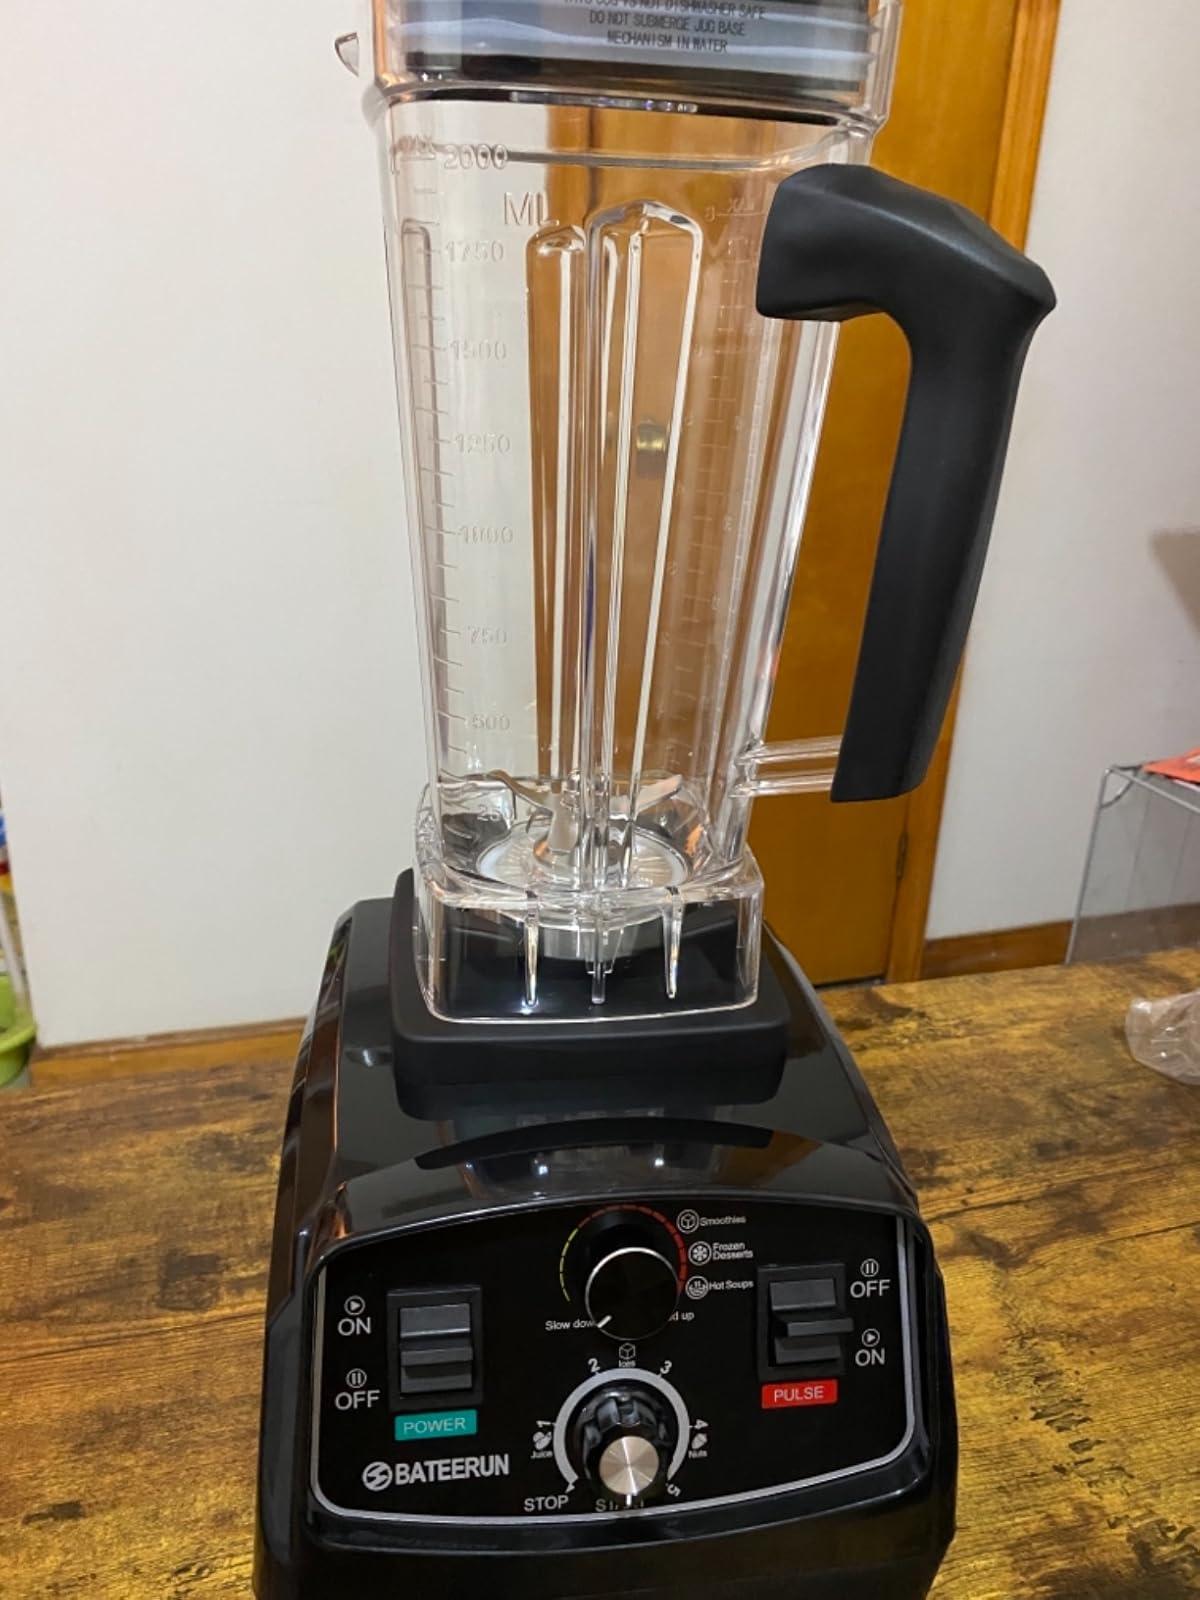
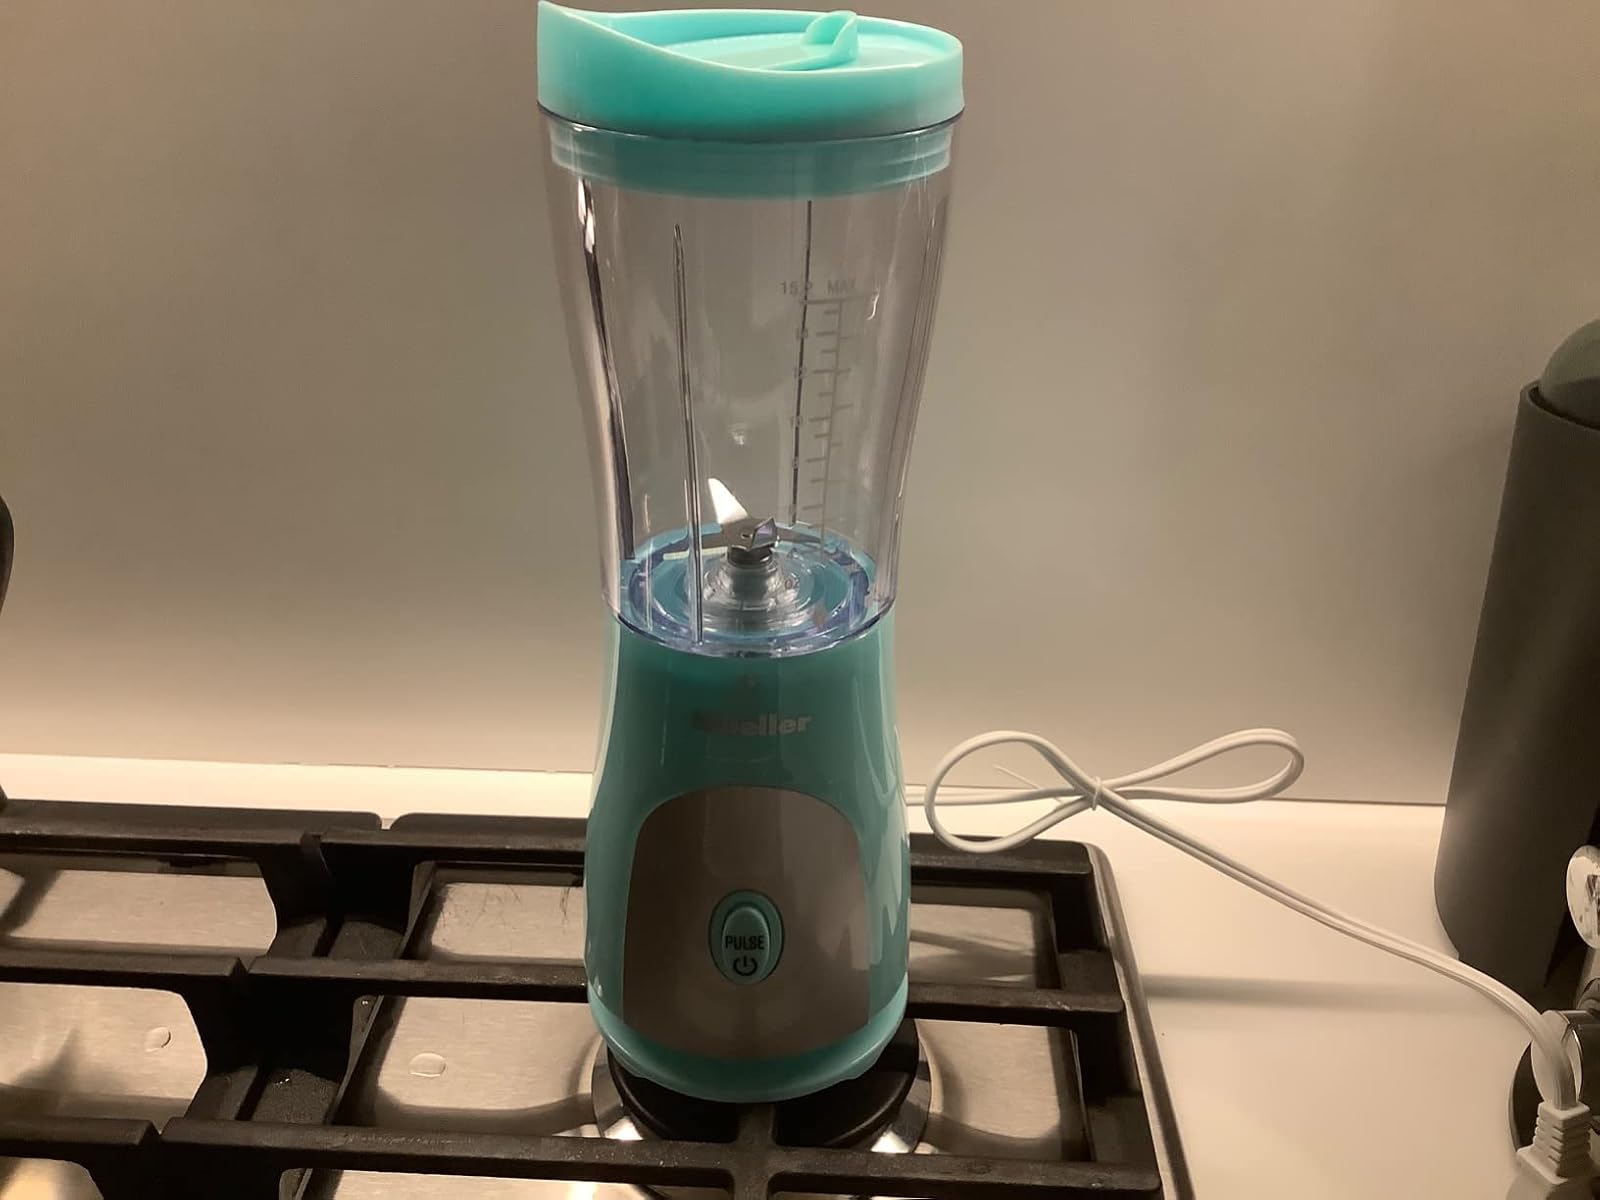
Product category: items_blender
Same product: no